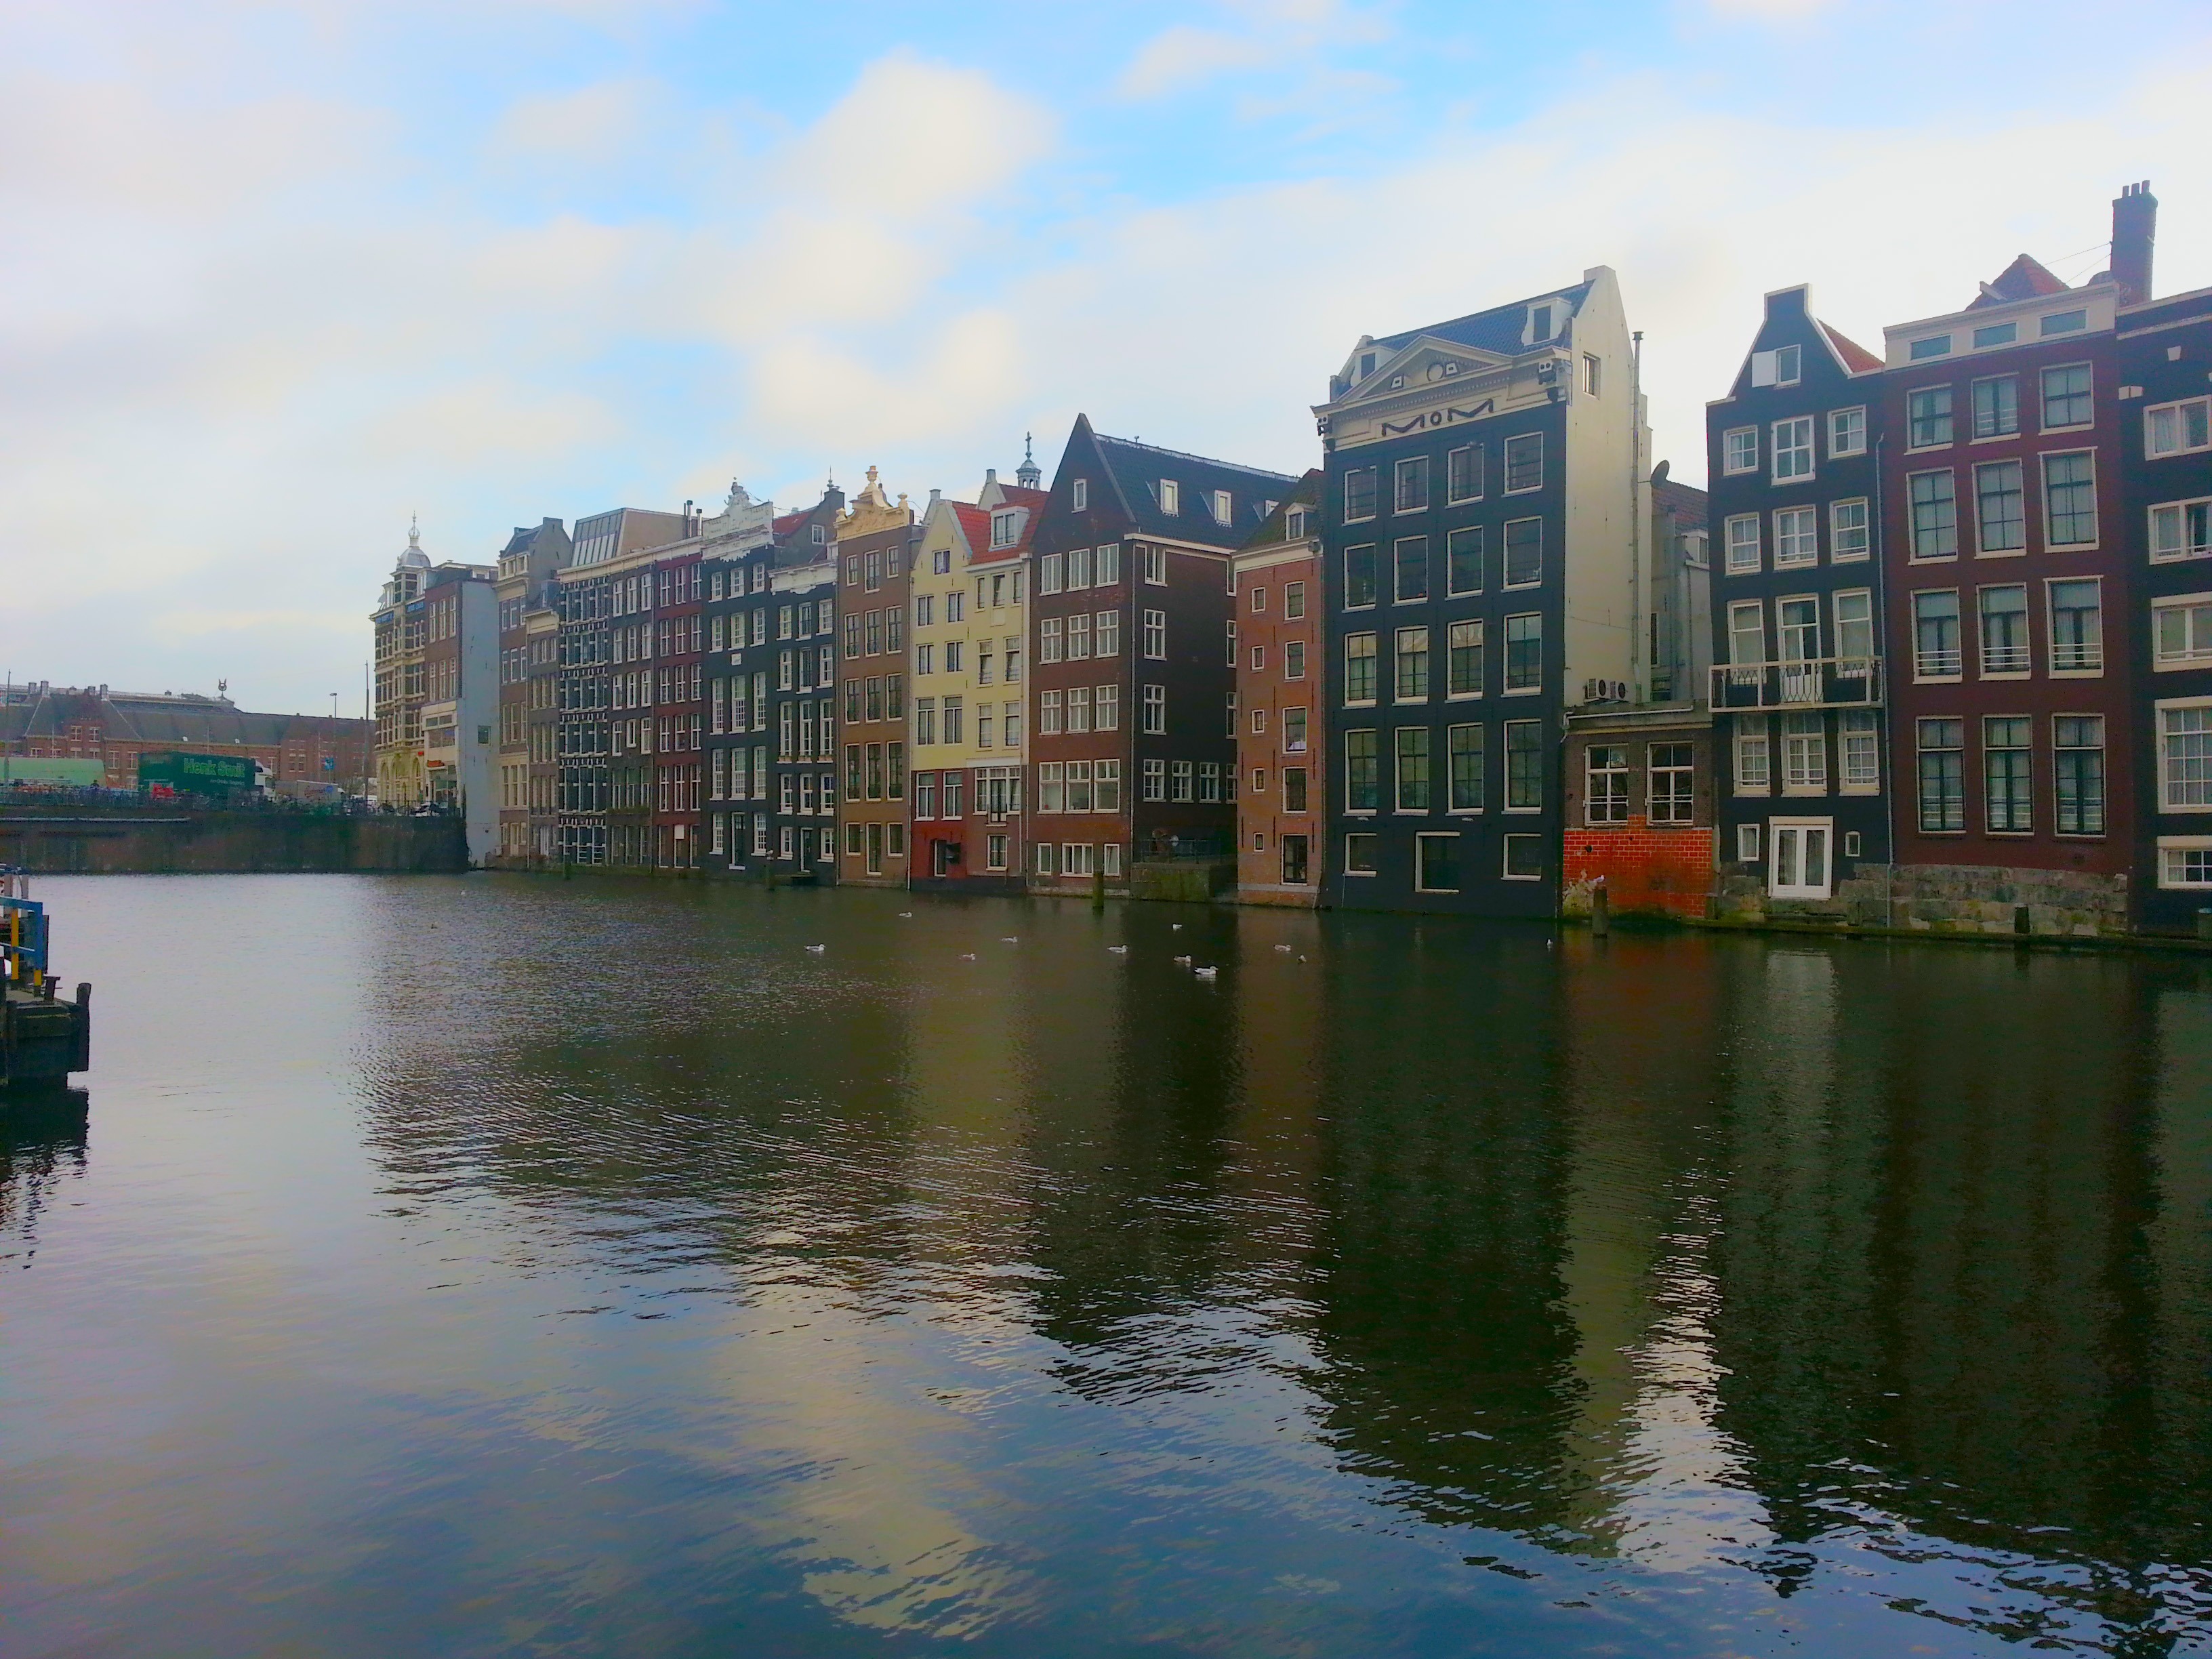
sea, water, skyline, town, view, city, urban, river, canal, cityscape, downtown, travel, evening, reflection, sightseeing, waterfront, tourism, waterway, body of water, district, amsterdam, netherlands, scene, channel, architectural, landform